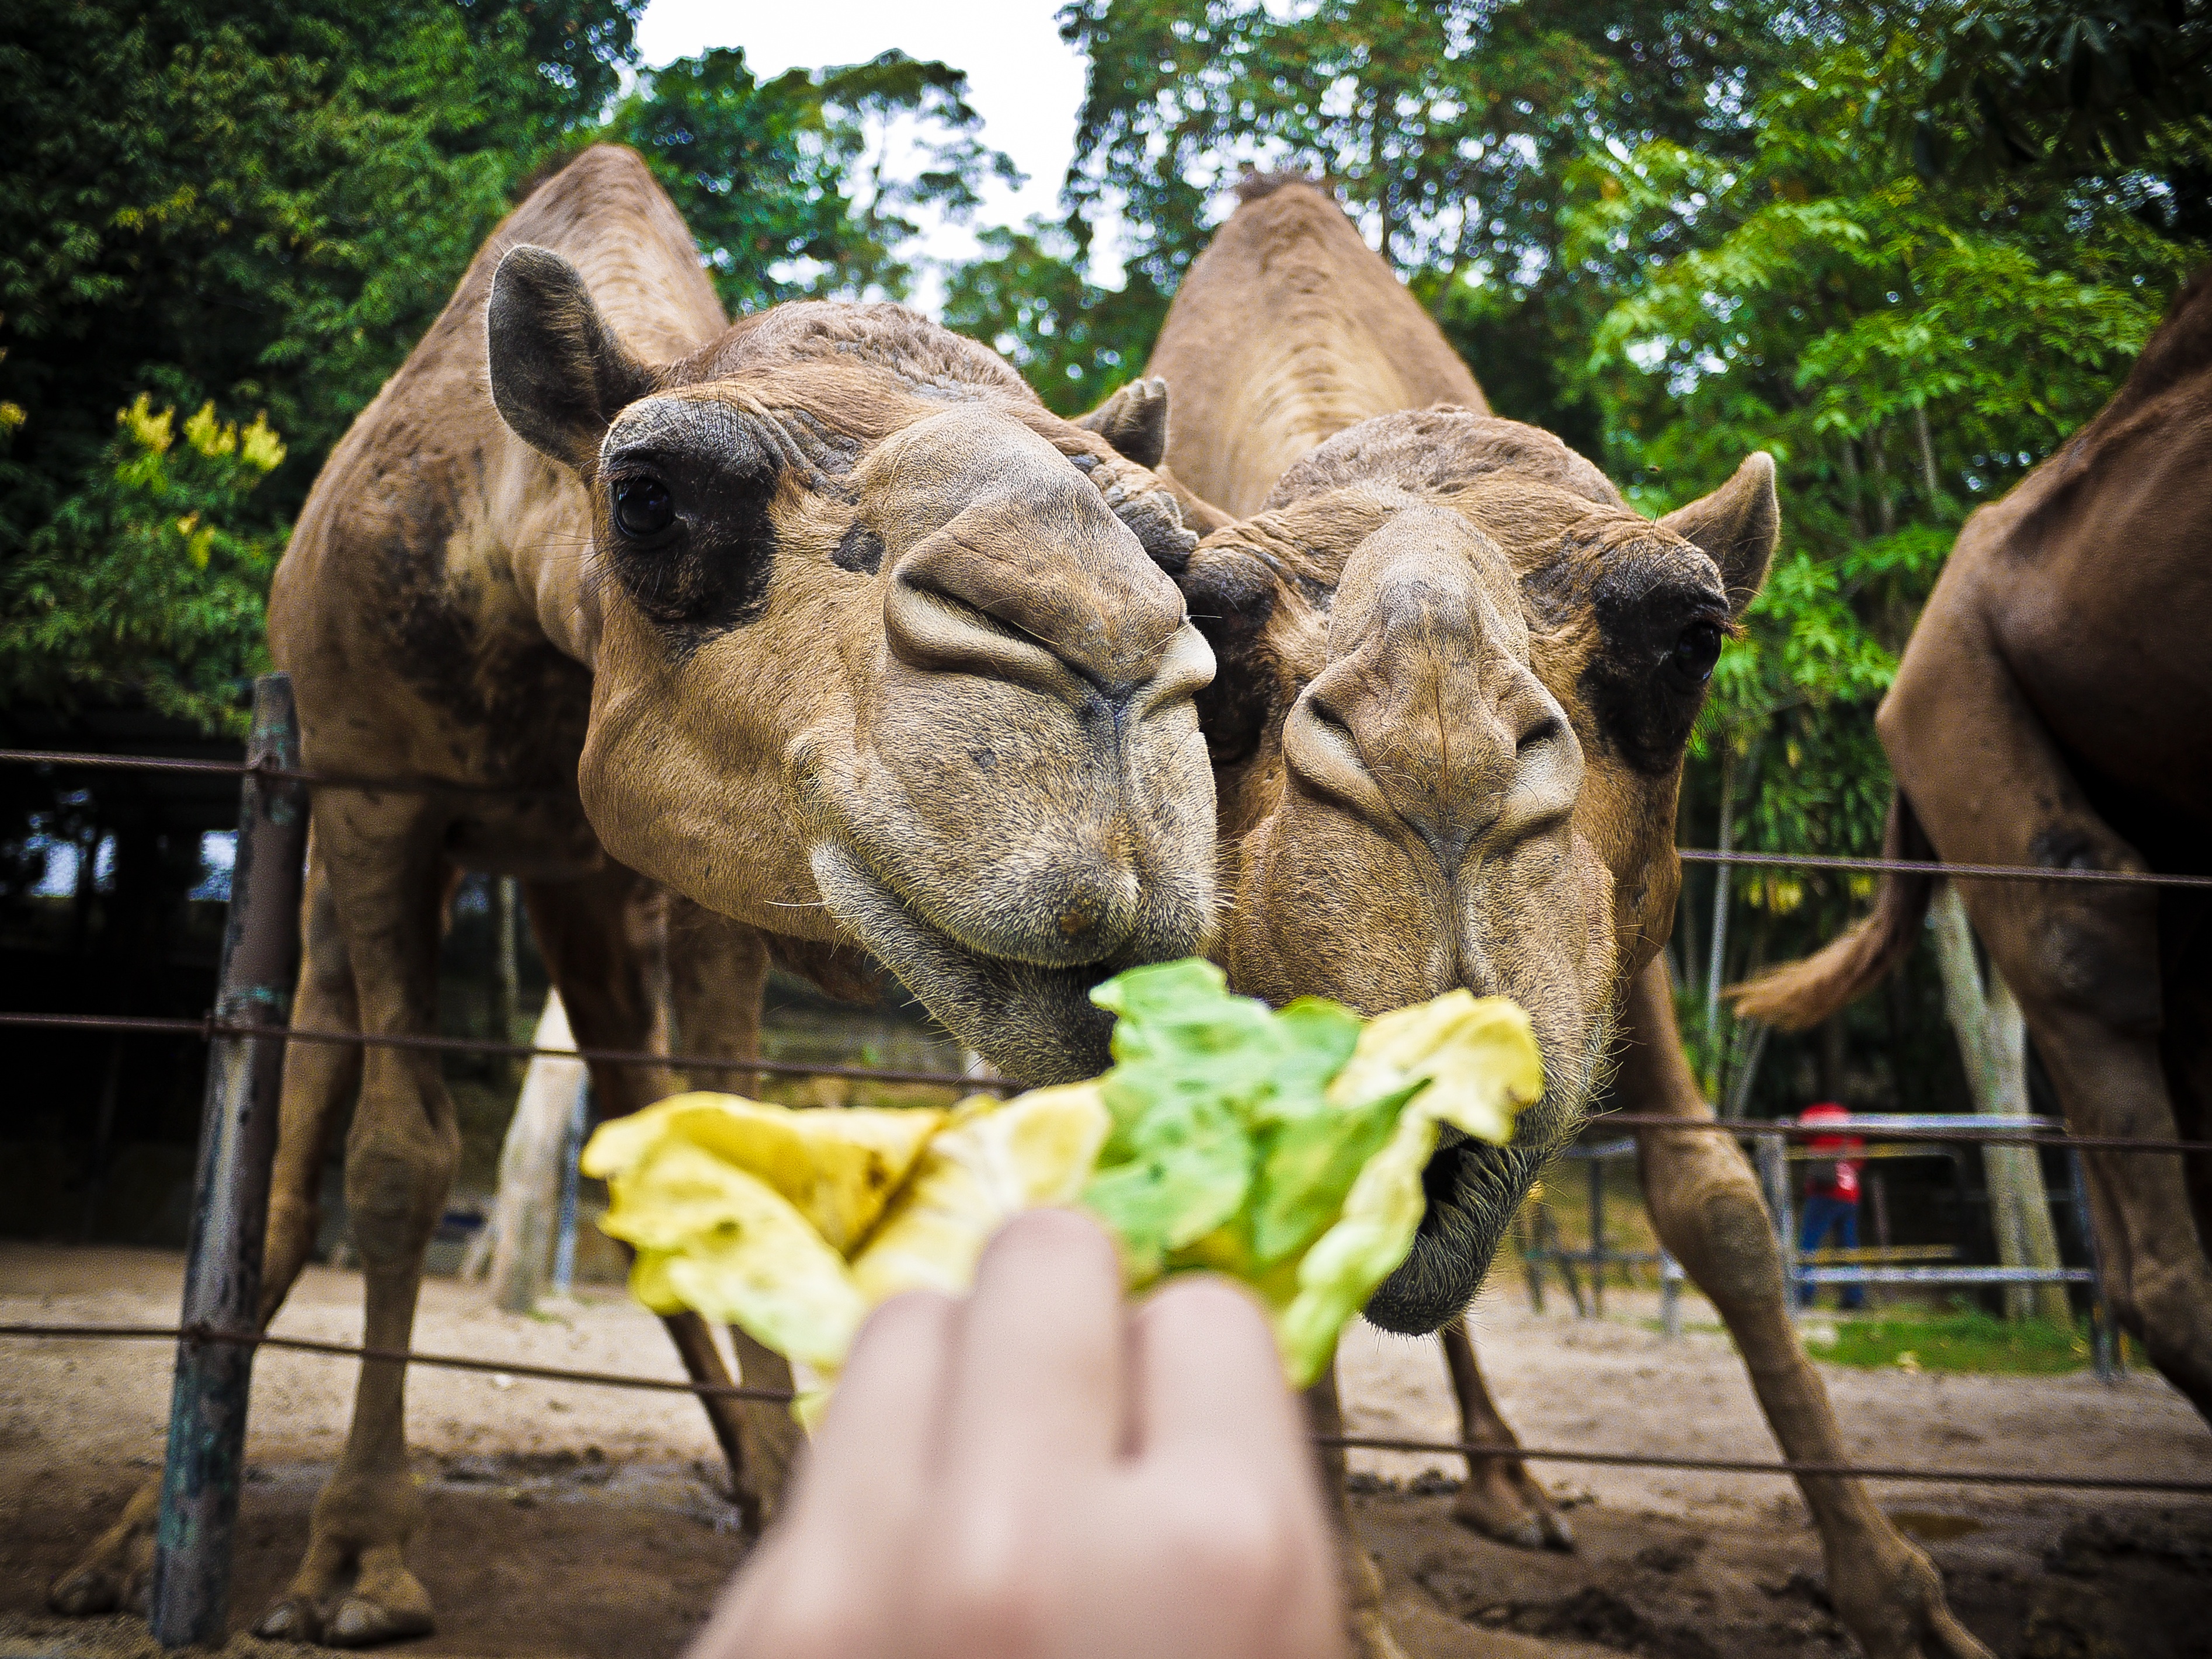
wildlife, zoo, camel, mammal, fauna, safari, pack animal